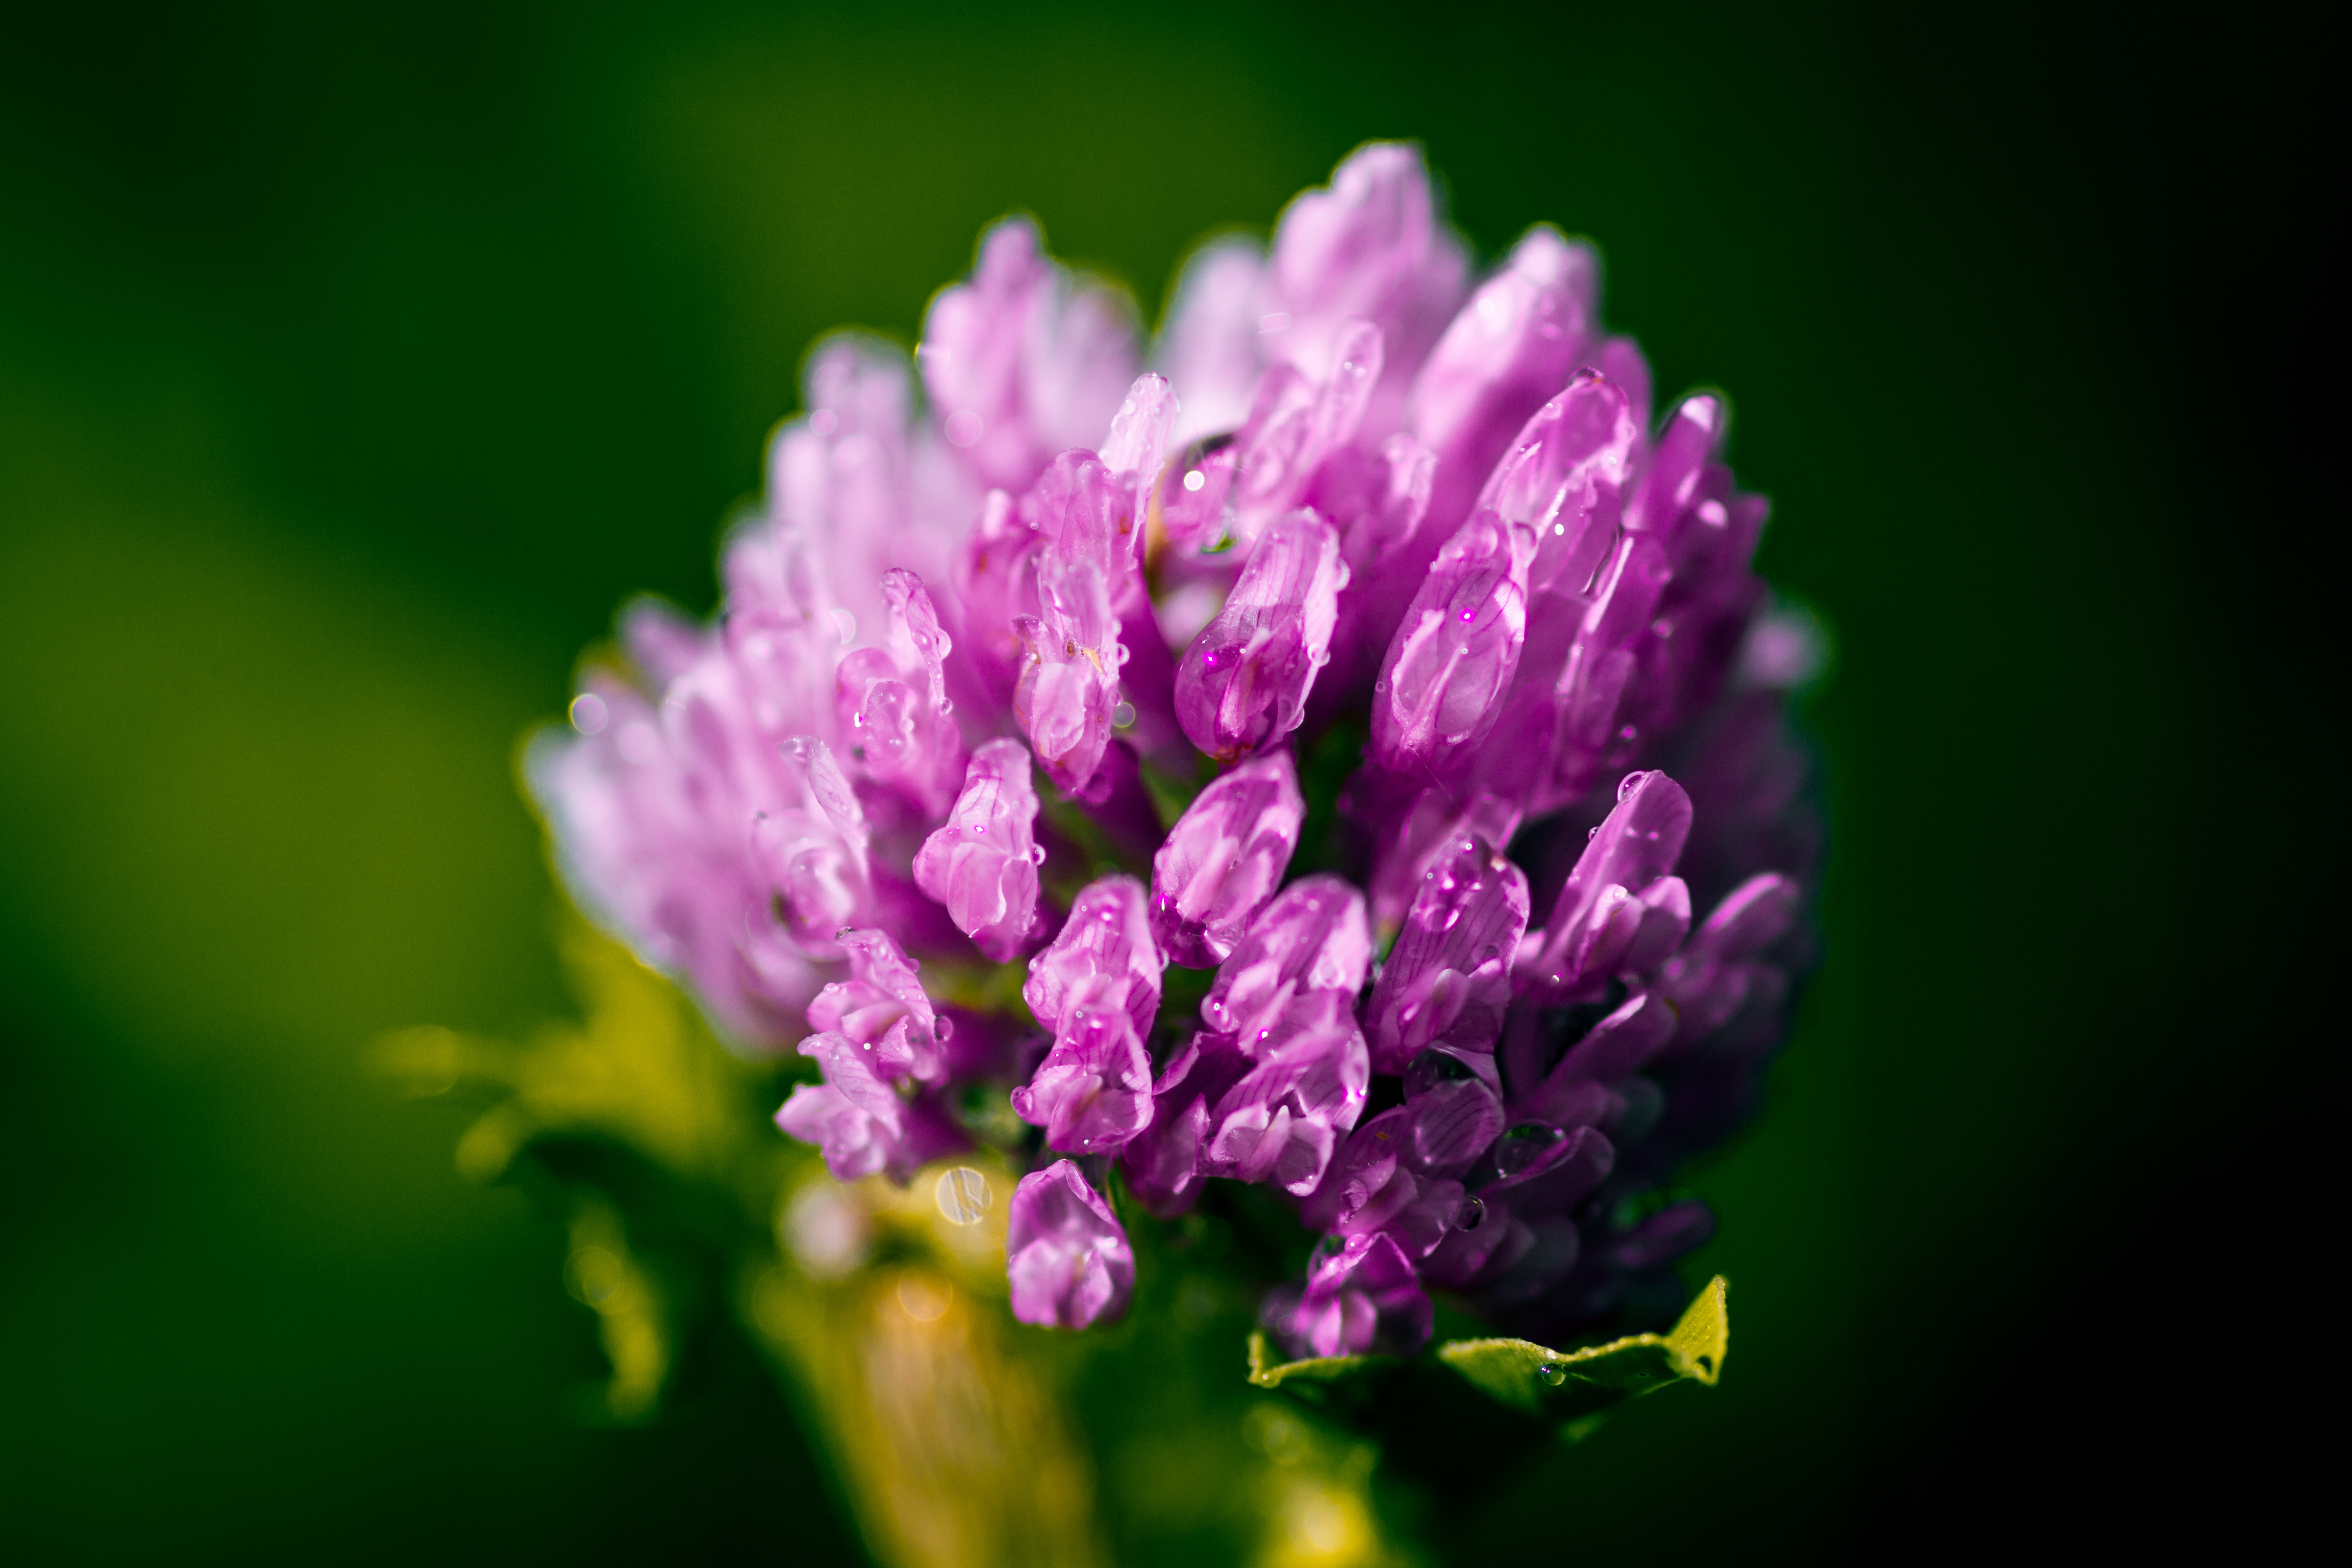
nature, blossom, plant, photography, flower, petal, pollen, green, flora, wildflower, close up, macro photography, flowering plant, plant stem, land plant